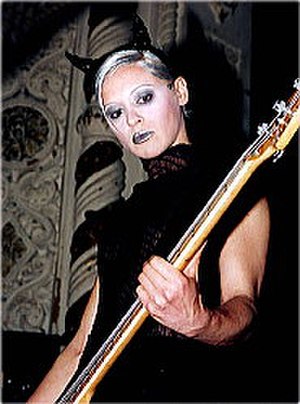
D'arcy Wretzky
D'arcy Elizabeth Wretzky-Brown er en amerikansk bassist, der tidligere spillede bas i Smashing Pumpkins.